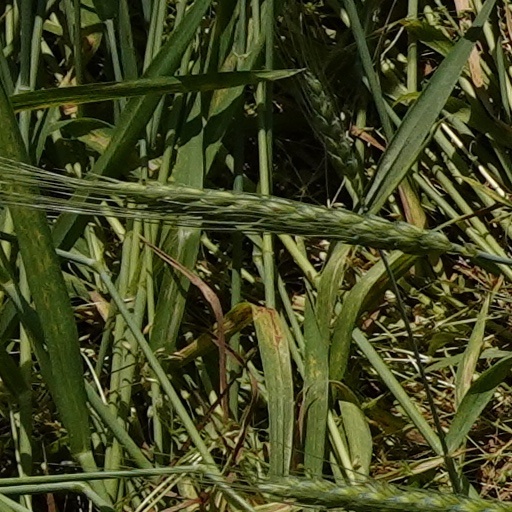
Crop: wheat